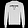
Label: Pullover